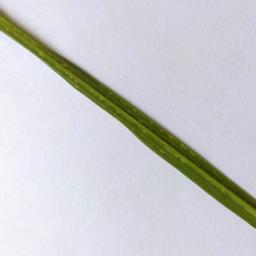
Label: Rice___Healthy